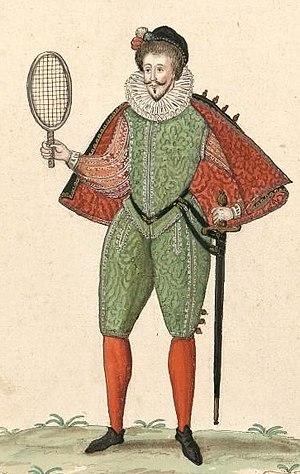
ensemble de relevé pour Gaignières des costumes.
Le jeu de paume est un sport, pratiqué depuis plusieurs millénaires. Initialement joué à main nue ou gantée de cuir, il est ensuite devenu un sport de raquettes. Il est l'ancêtre direct de la pelote basque, de la pelote valencienne, de la balle pelote, du jeu de balle au tambourin, du tennis et plus généralement de tous les sports de raquette. Un joueur de paume est un paumier ou paumiste. Dans les jeux de paume, on trouve deux disciplines : la courte paume qui se joue en salle avec une galerie et la longue paume qui se joue en extérieur. Cet article porte sur la courte paume.